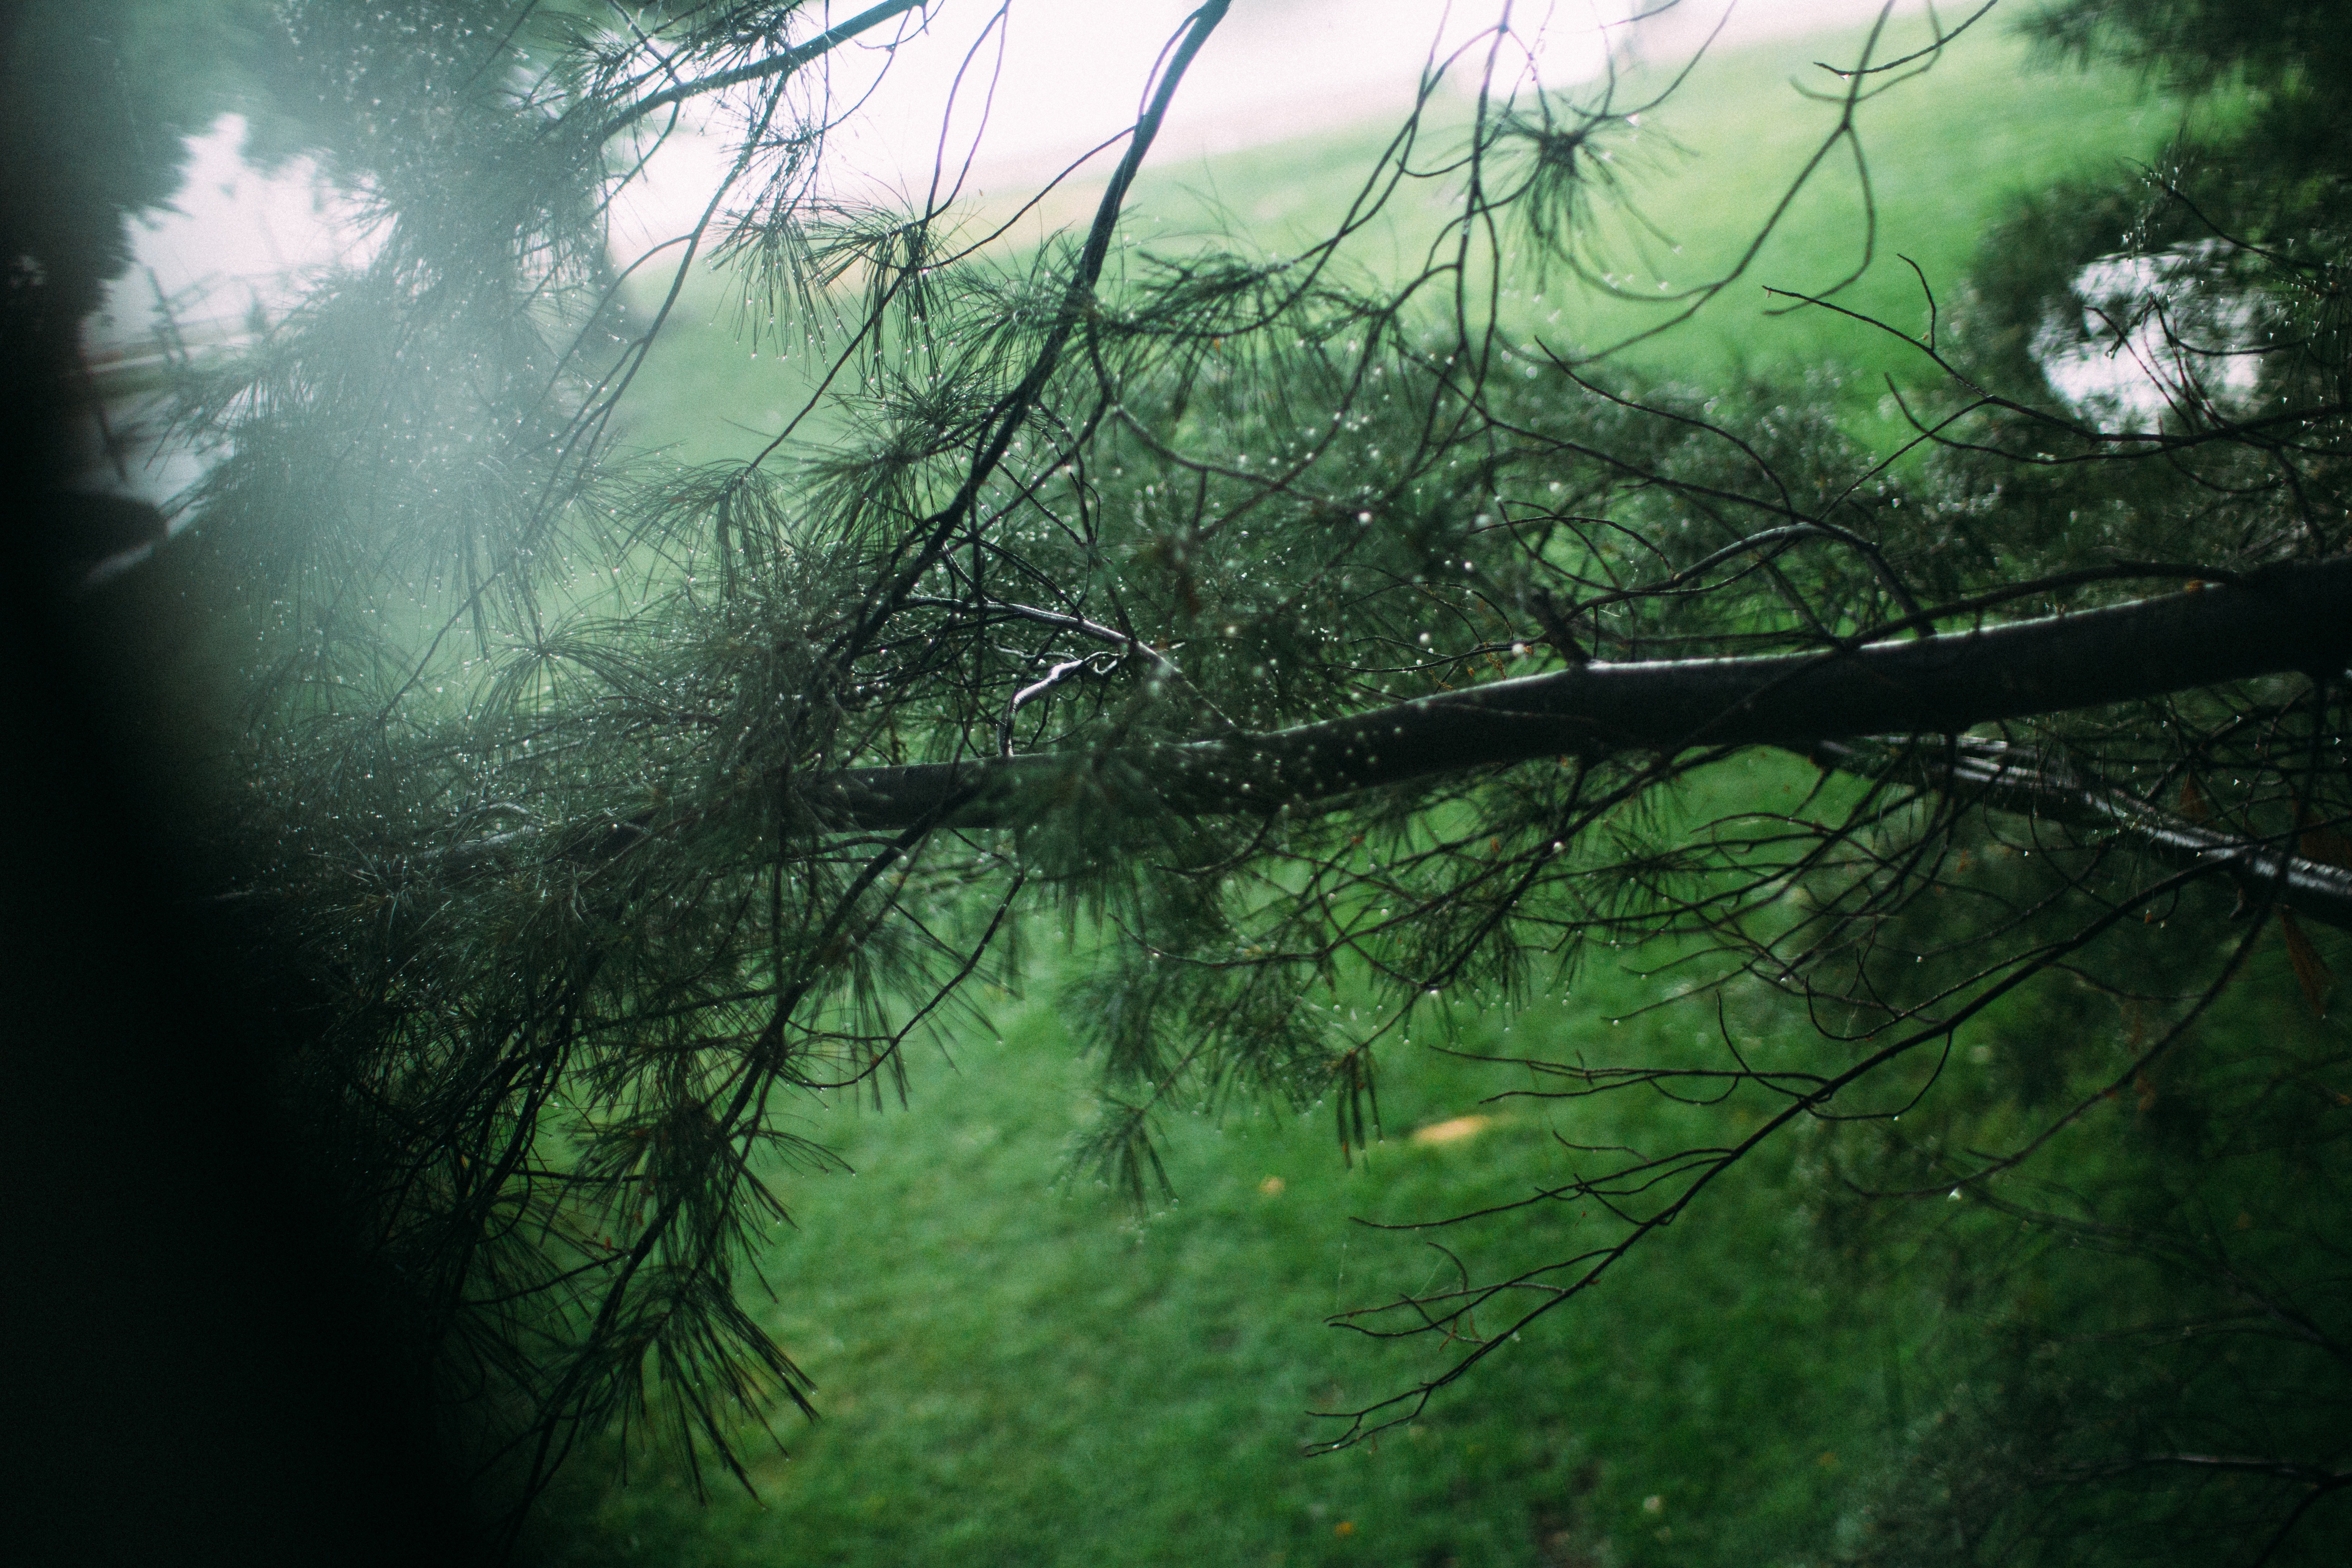
tree, nature, forest, grass, branch, light, sun, fog, mist, sunlight, morning, leaf, green, reflection, jungle, darkness, rainforest, woodland, habitat, ecosystem, natural environment, atmospheric phenomenon, woody plant, computer wallpaper